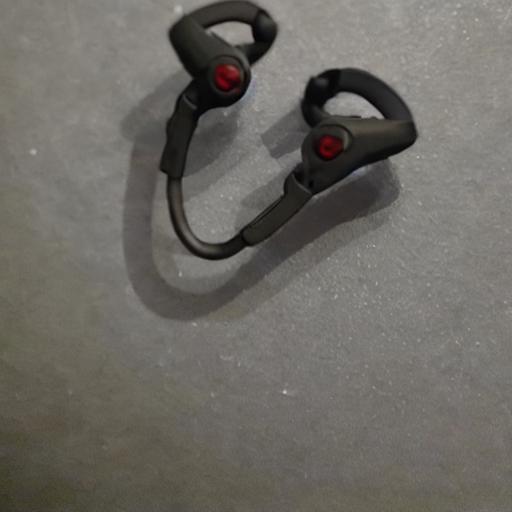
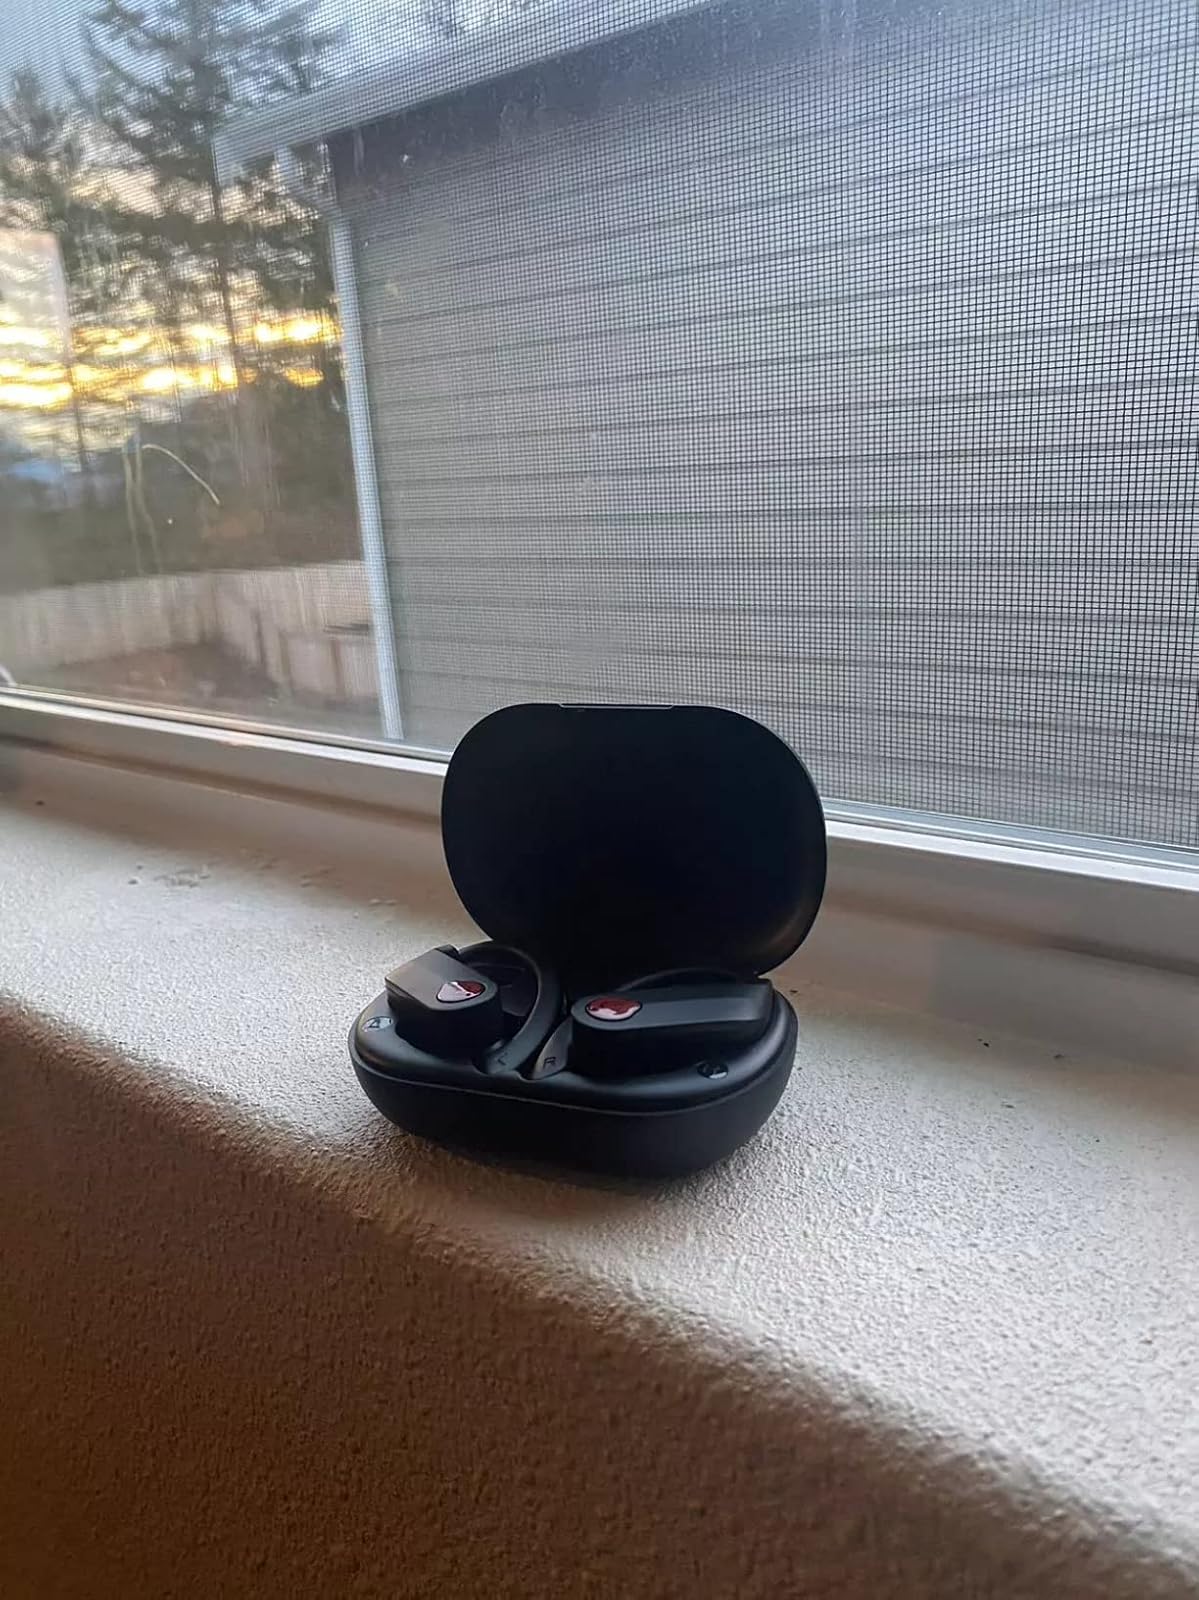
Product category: earbuds
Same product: no